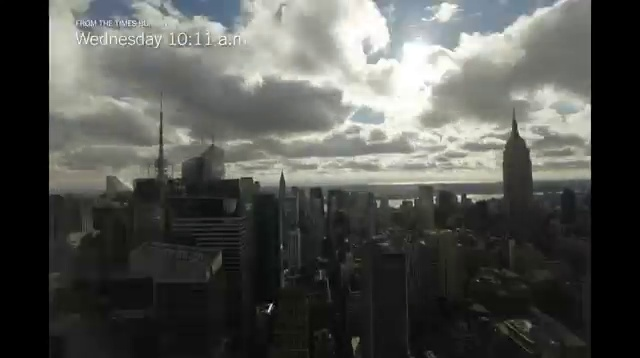
Fire: no
Smoke: no